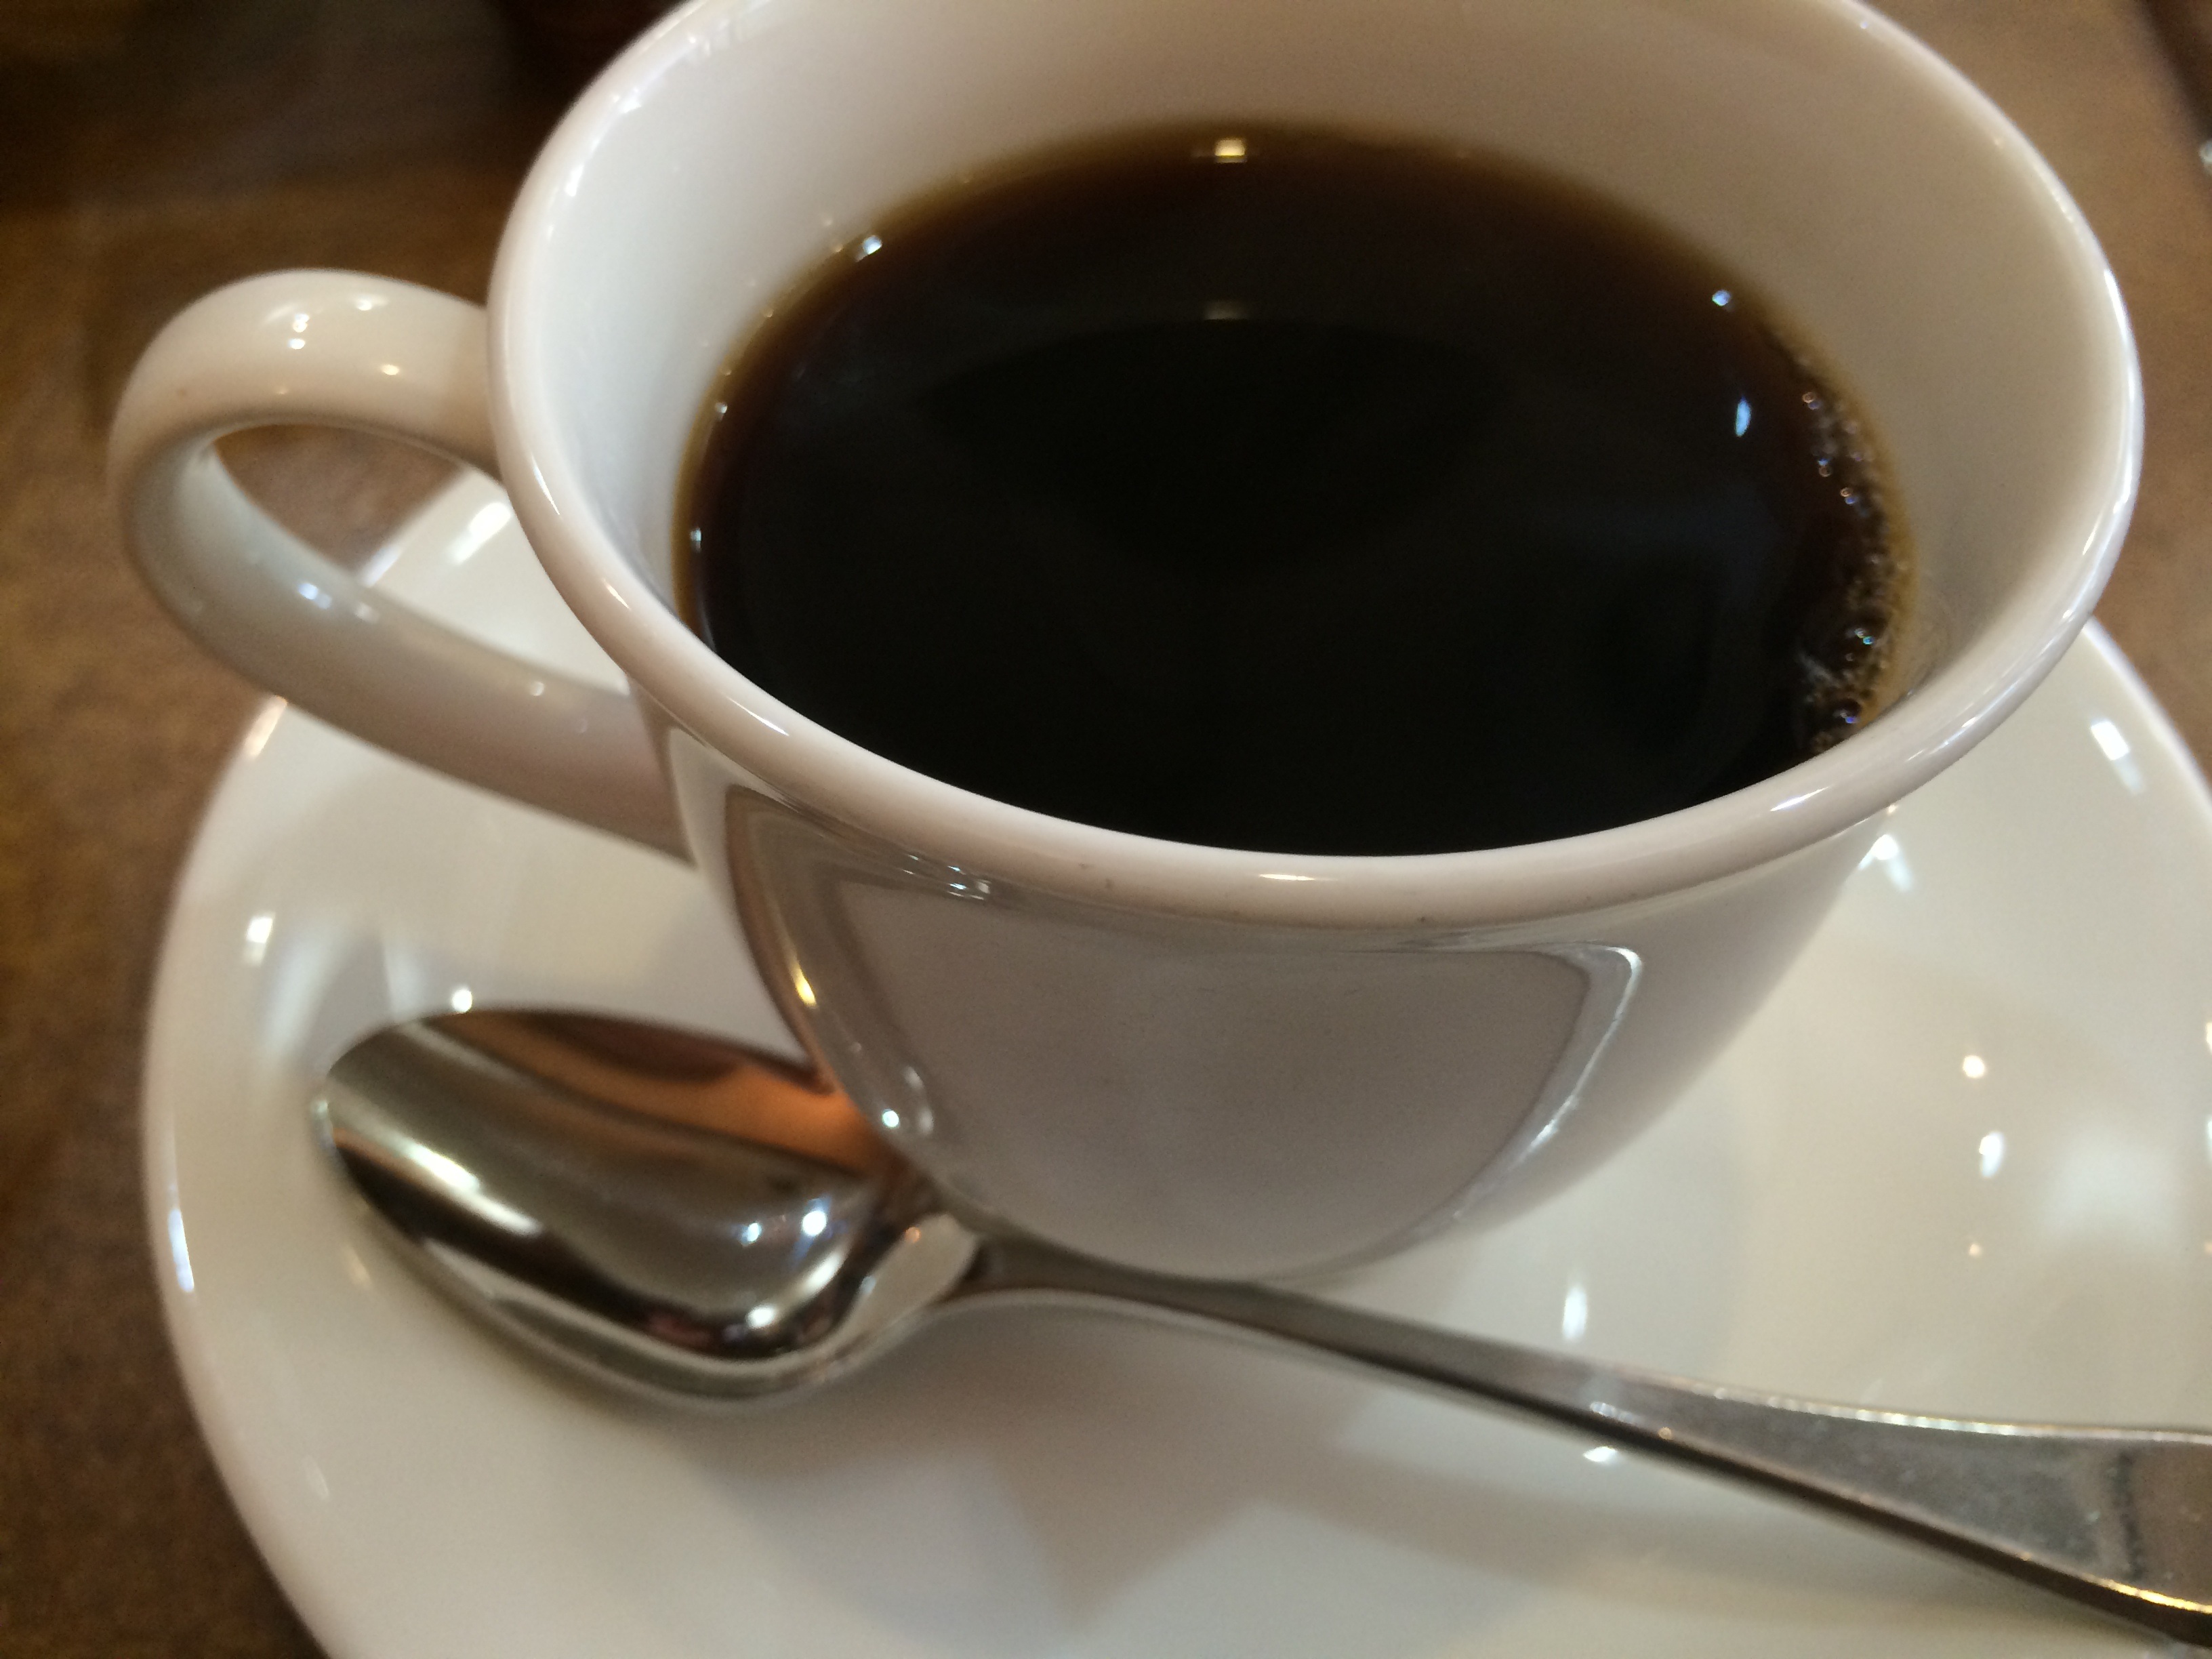
cafe, coffee, tea, cup, drink, espresso, coffee cup, caffeine, caf au lait, caff macchiato, ristretto, caff americano